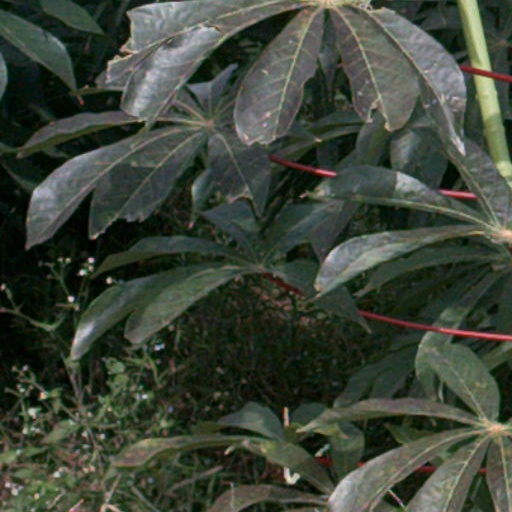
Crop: cassava